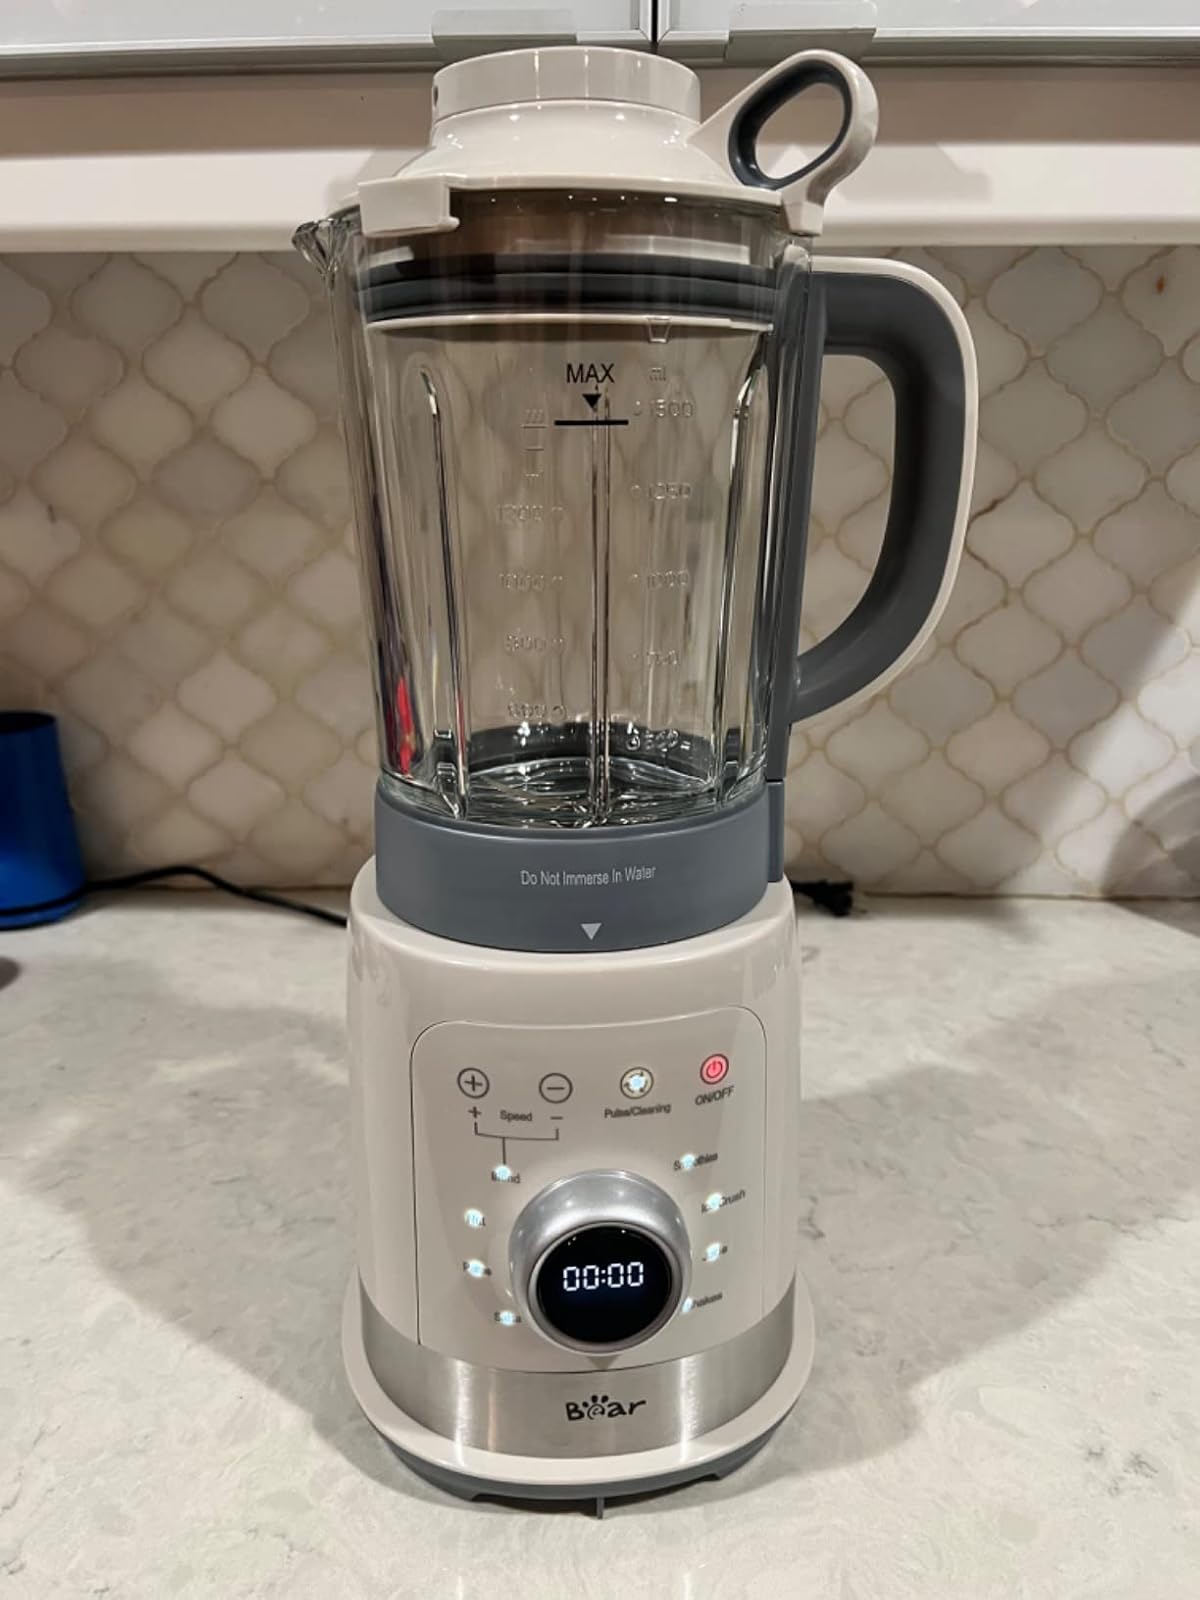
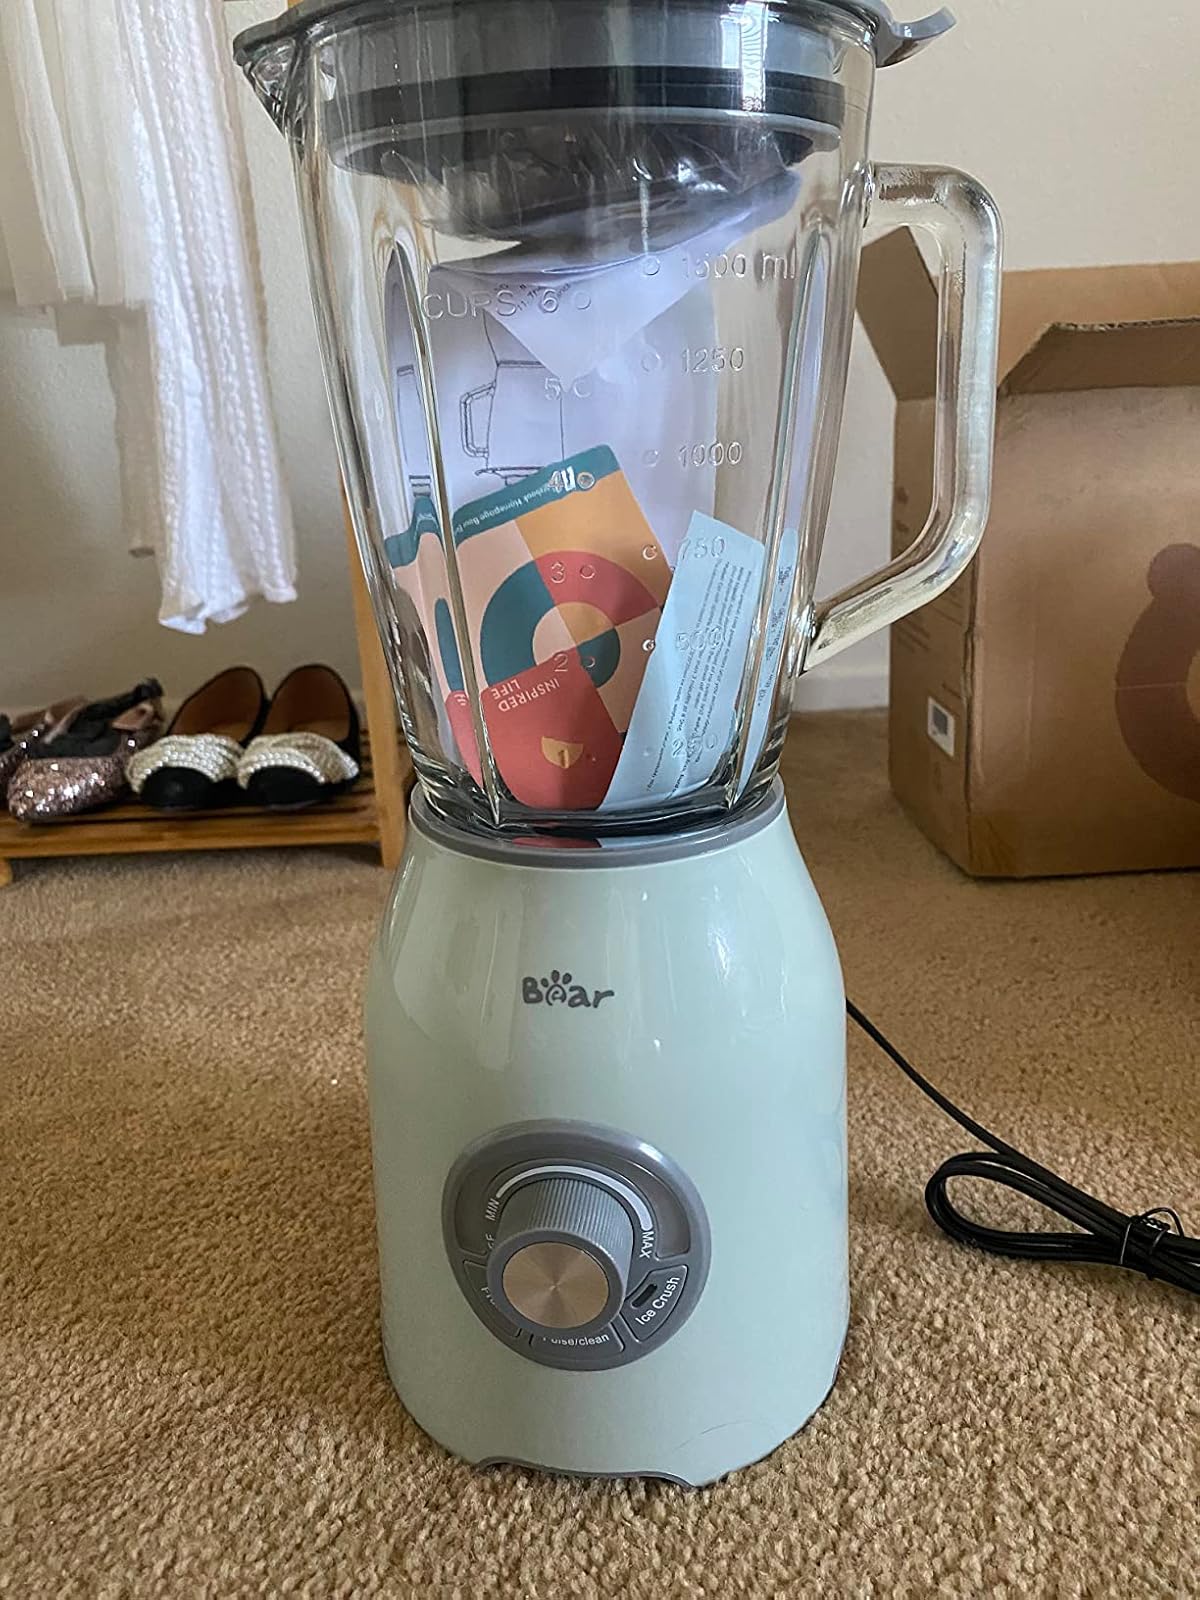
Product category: items_blender
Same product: no